Steve Andrews

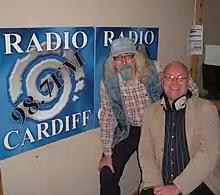
Steve Andrews (left) with Steve Johnson at Radio Cardiff

Andrews has released a number of albums since 1989 on various indie record labels, including a collaboration with Ian Kaye and Philip Moxham (from "Young Marble Giants") called "Taffia EP" and has had tracks released on a number of compilations.